Cabo Touriñán

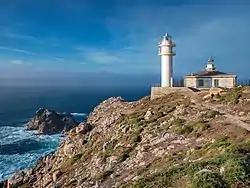

Cabo Touriñán is a small peninsula that is the most westerly point of Peninsular Spain. It is in the municipality of Muxía, which is in the province of A Coruña and the autonomous community of Galicia. The Cape, along with the rest of Muxía, is best known as a destination for pilgrims who extend the Camino de Santiago by walking to the Atlantic coast after reaching the holy city of Santiago de Compostela.